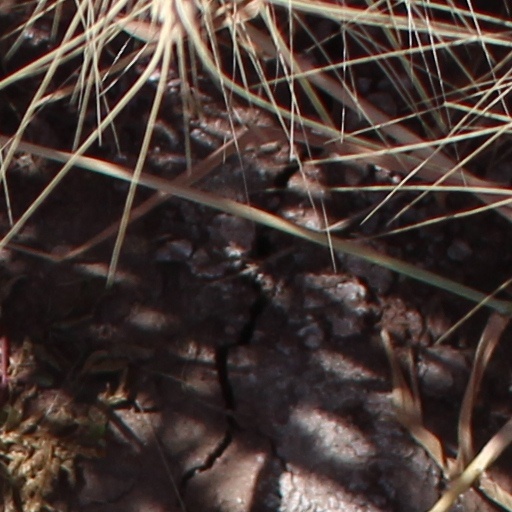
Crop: wheat